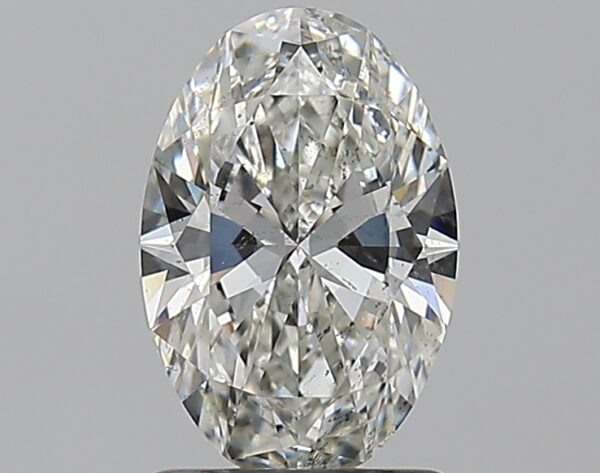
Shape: oval
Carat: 1.21
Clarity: SI1
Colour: H
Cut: EX
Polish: EX
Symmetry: EX
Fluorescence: N
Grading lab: GIA
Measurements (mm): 8.9 x 5.93 x 3.52